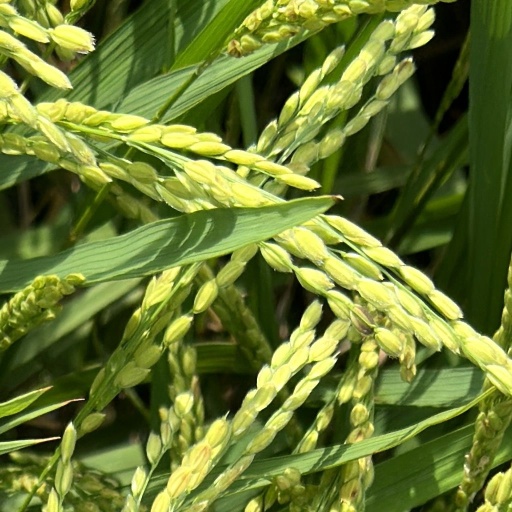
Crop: rice